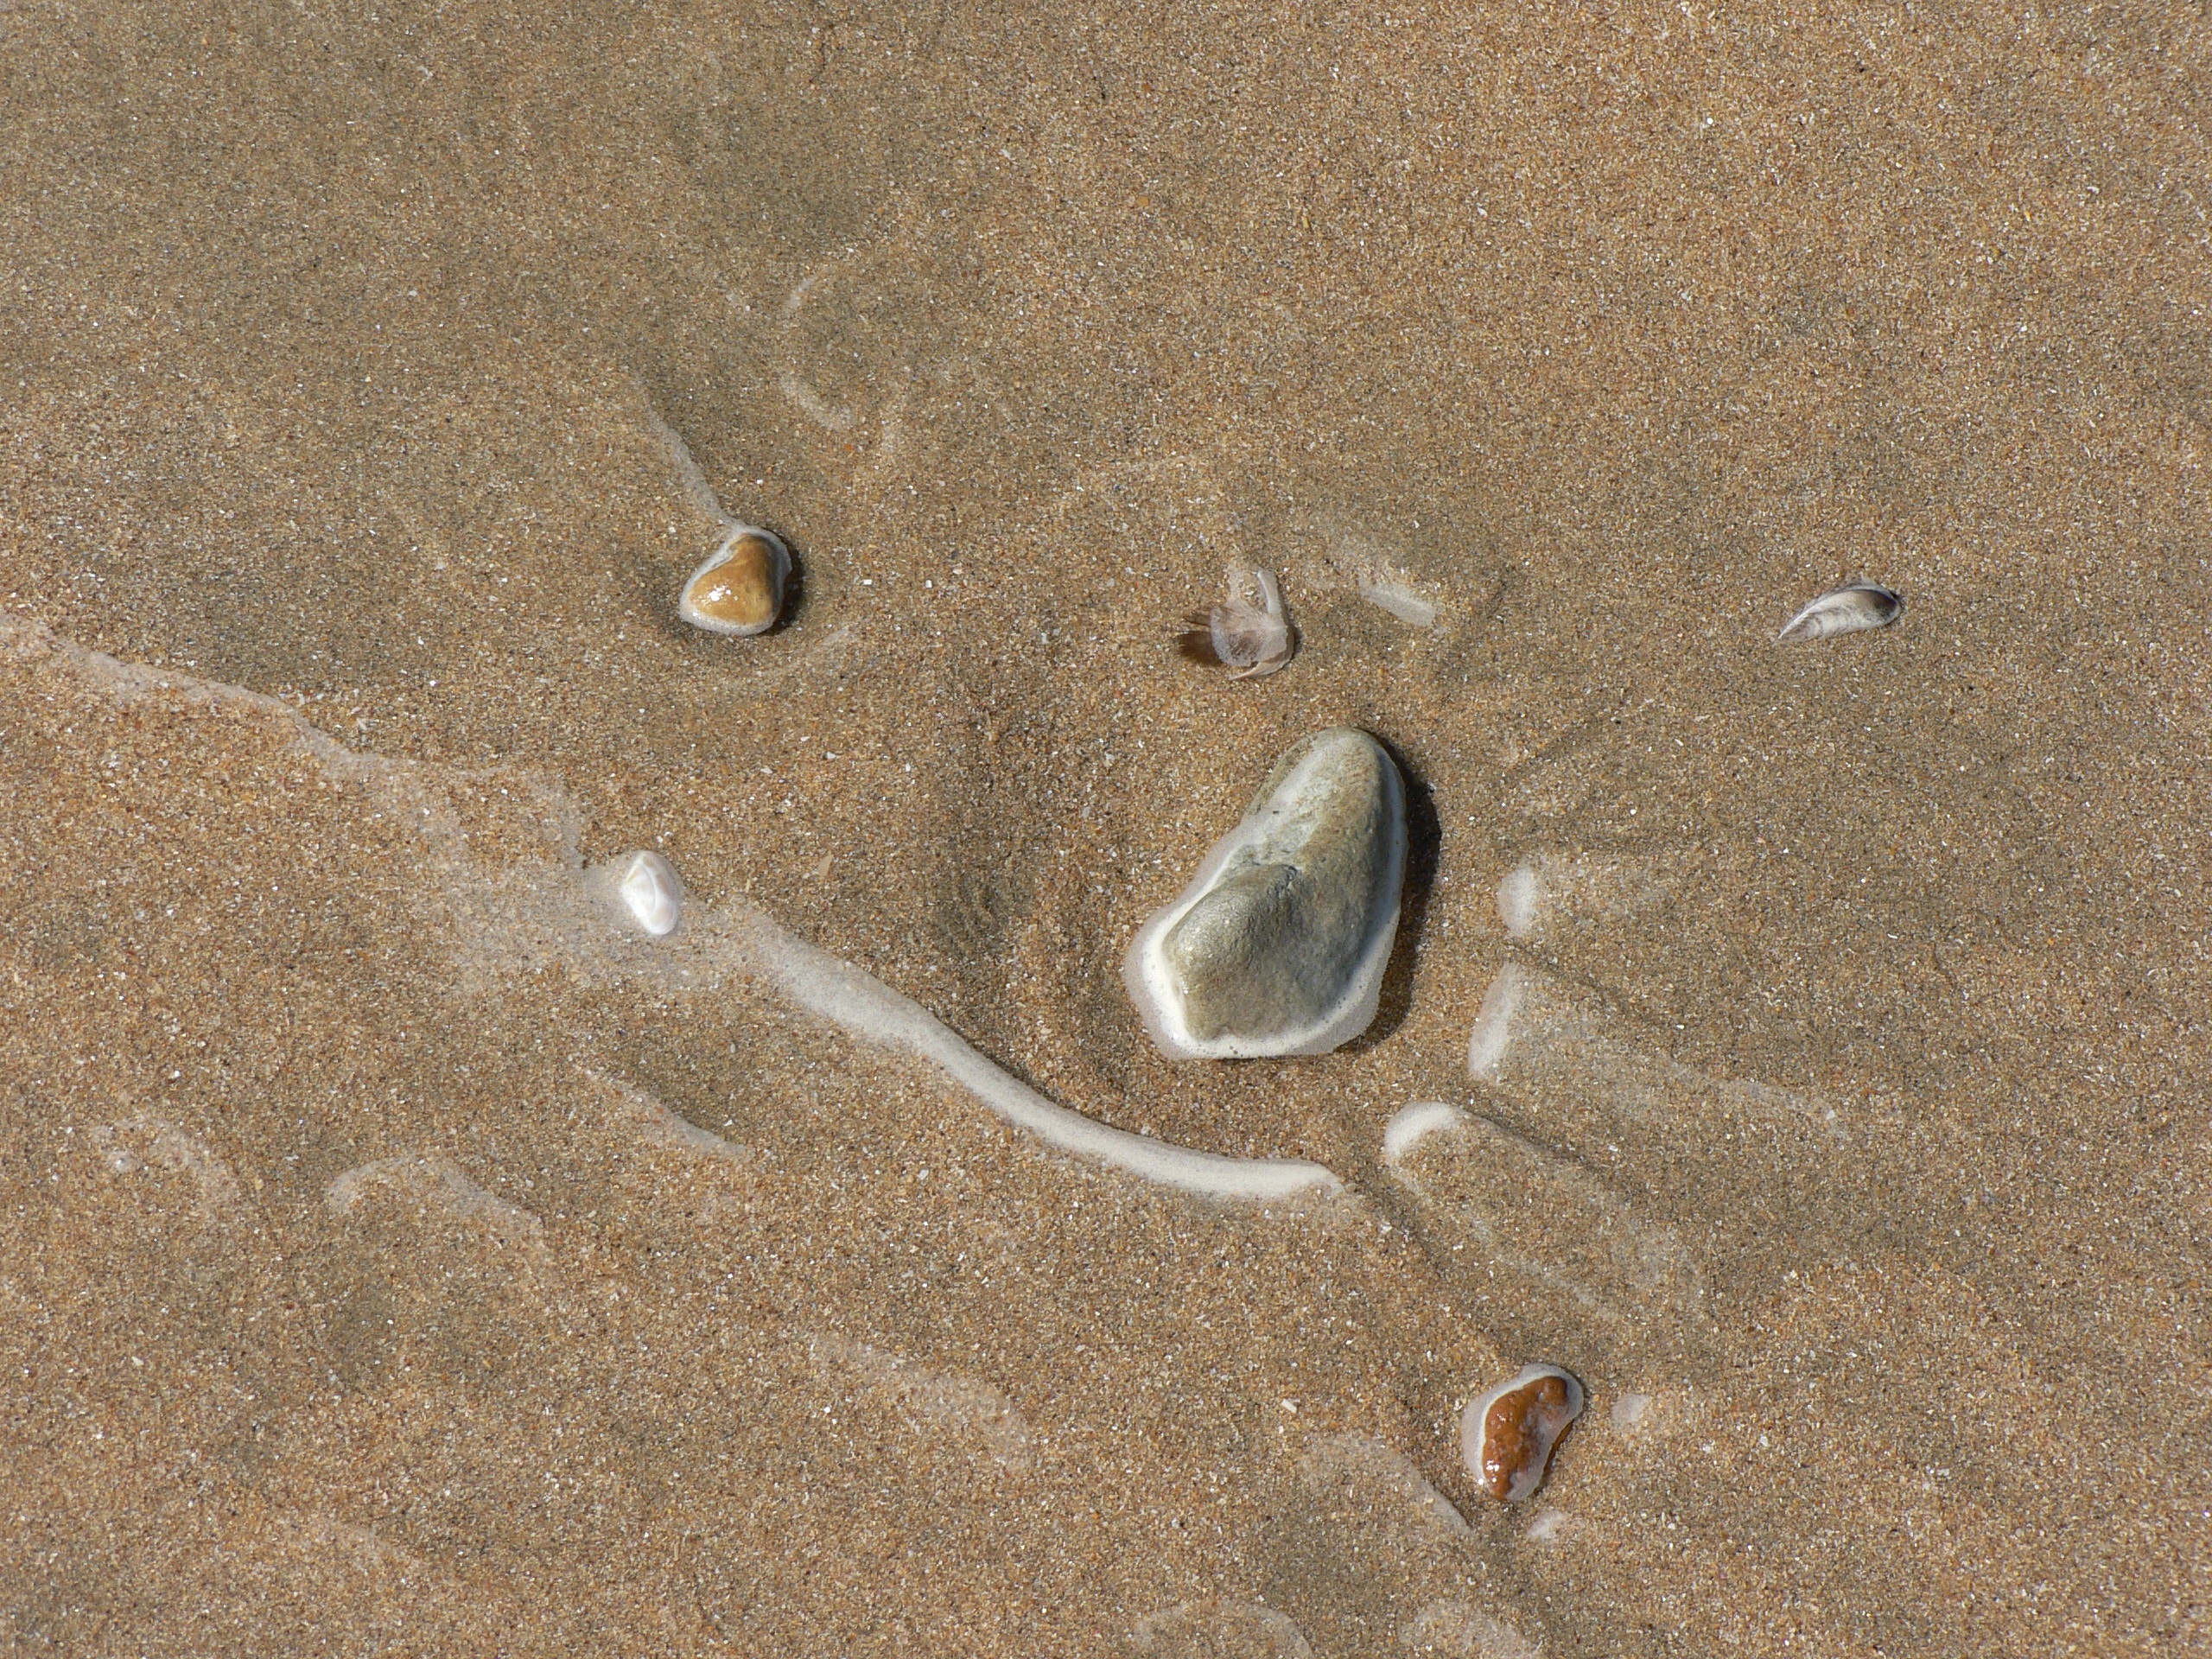
beach, sea, sand, rock, floor, footprint, summer, material, sandy beach